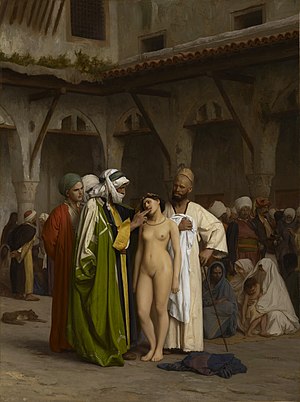
Slaveri
Jean-Leon Gerome. Slavemarked (ca. 1884)
Slaveri er at være andres ejendom og at være tvunget til f.eks. arbejde. Slaveri har været almindeligt i de fleste kendte civilisationer i menneskehedens historie. Både i antikkens Grækenland og Romerriget var slaveriet særdeles udbredt, og i Mesopotamien, Egypten, Fønikien, Indien, Pakistan og i Kina var slaveriet en integreret del af dagligdagen.